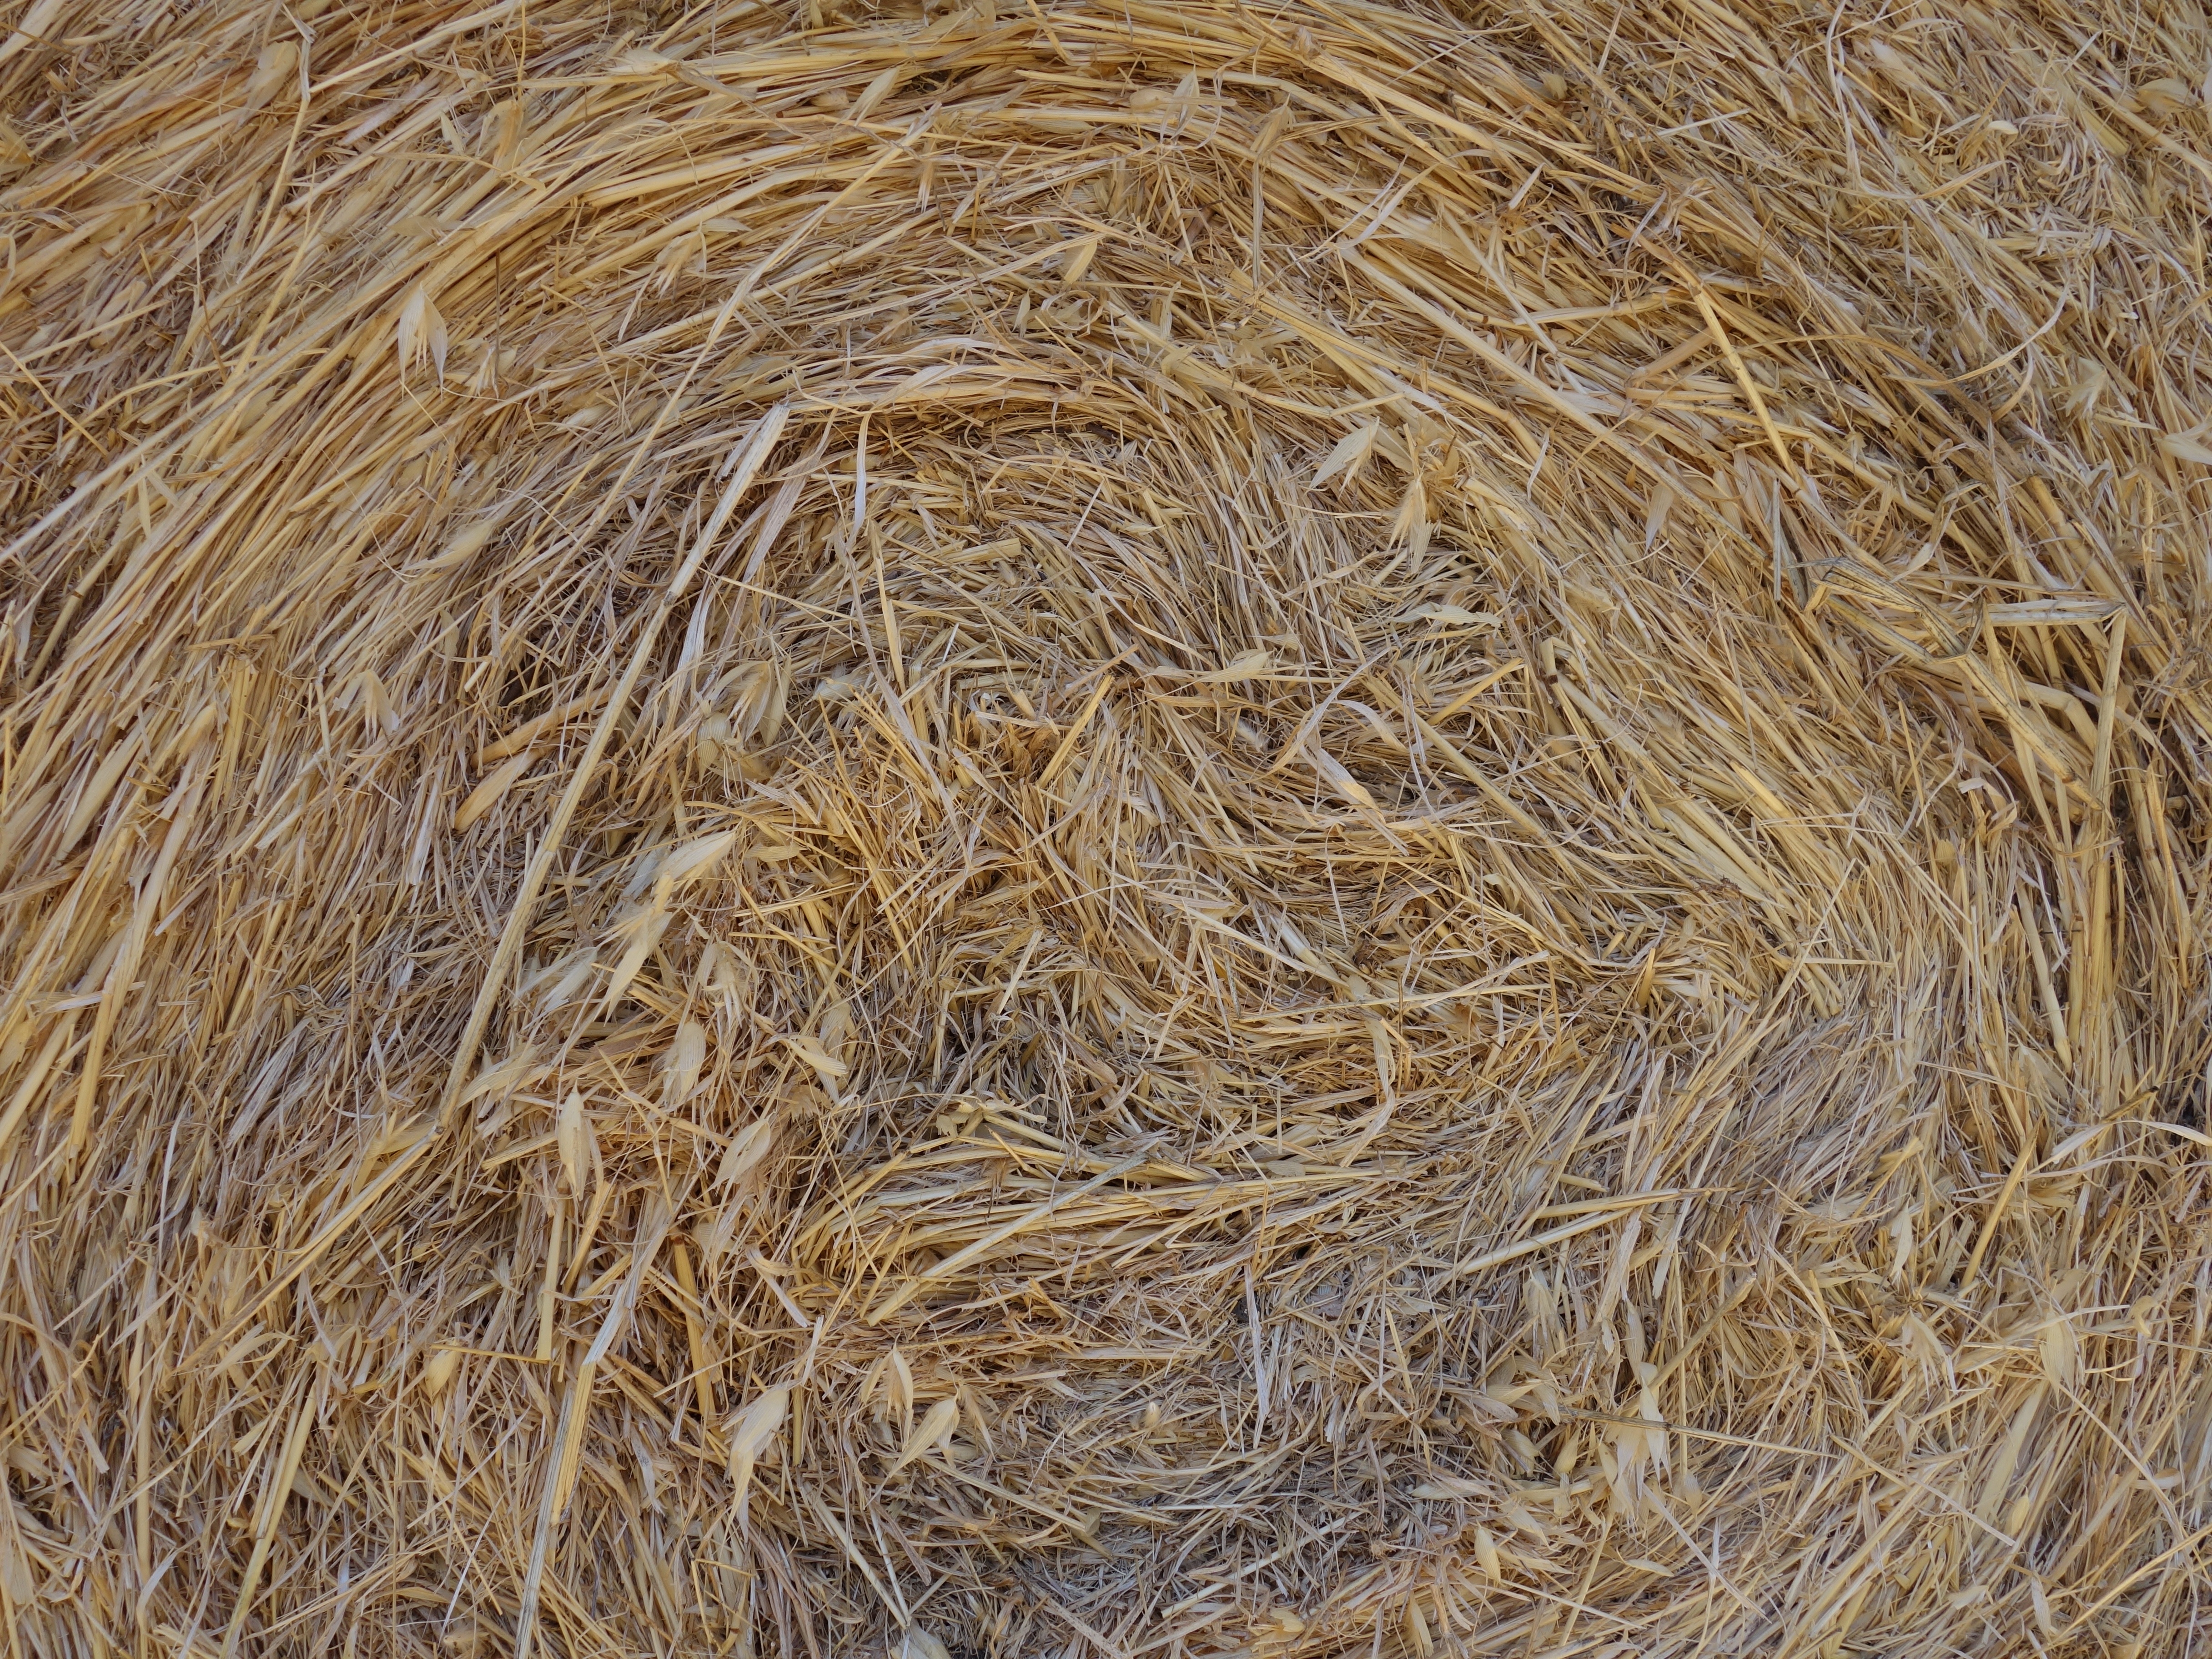
branch, plant, hay, field, dry, pattern, food, crop, agriculture, straw, rolled, straw bales, grass family